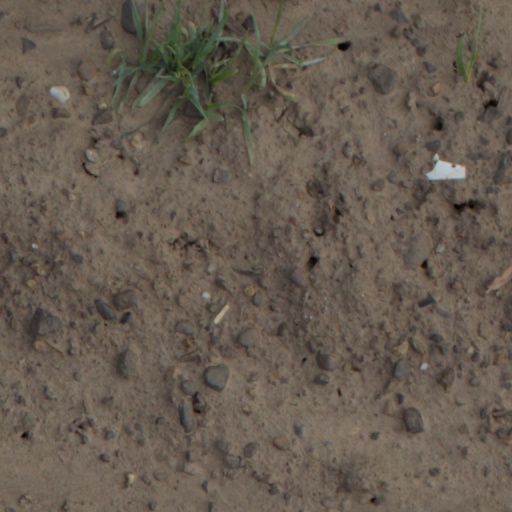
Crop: wheat